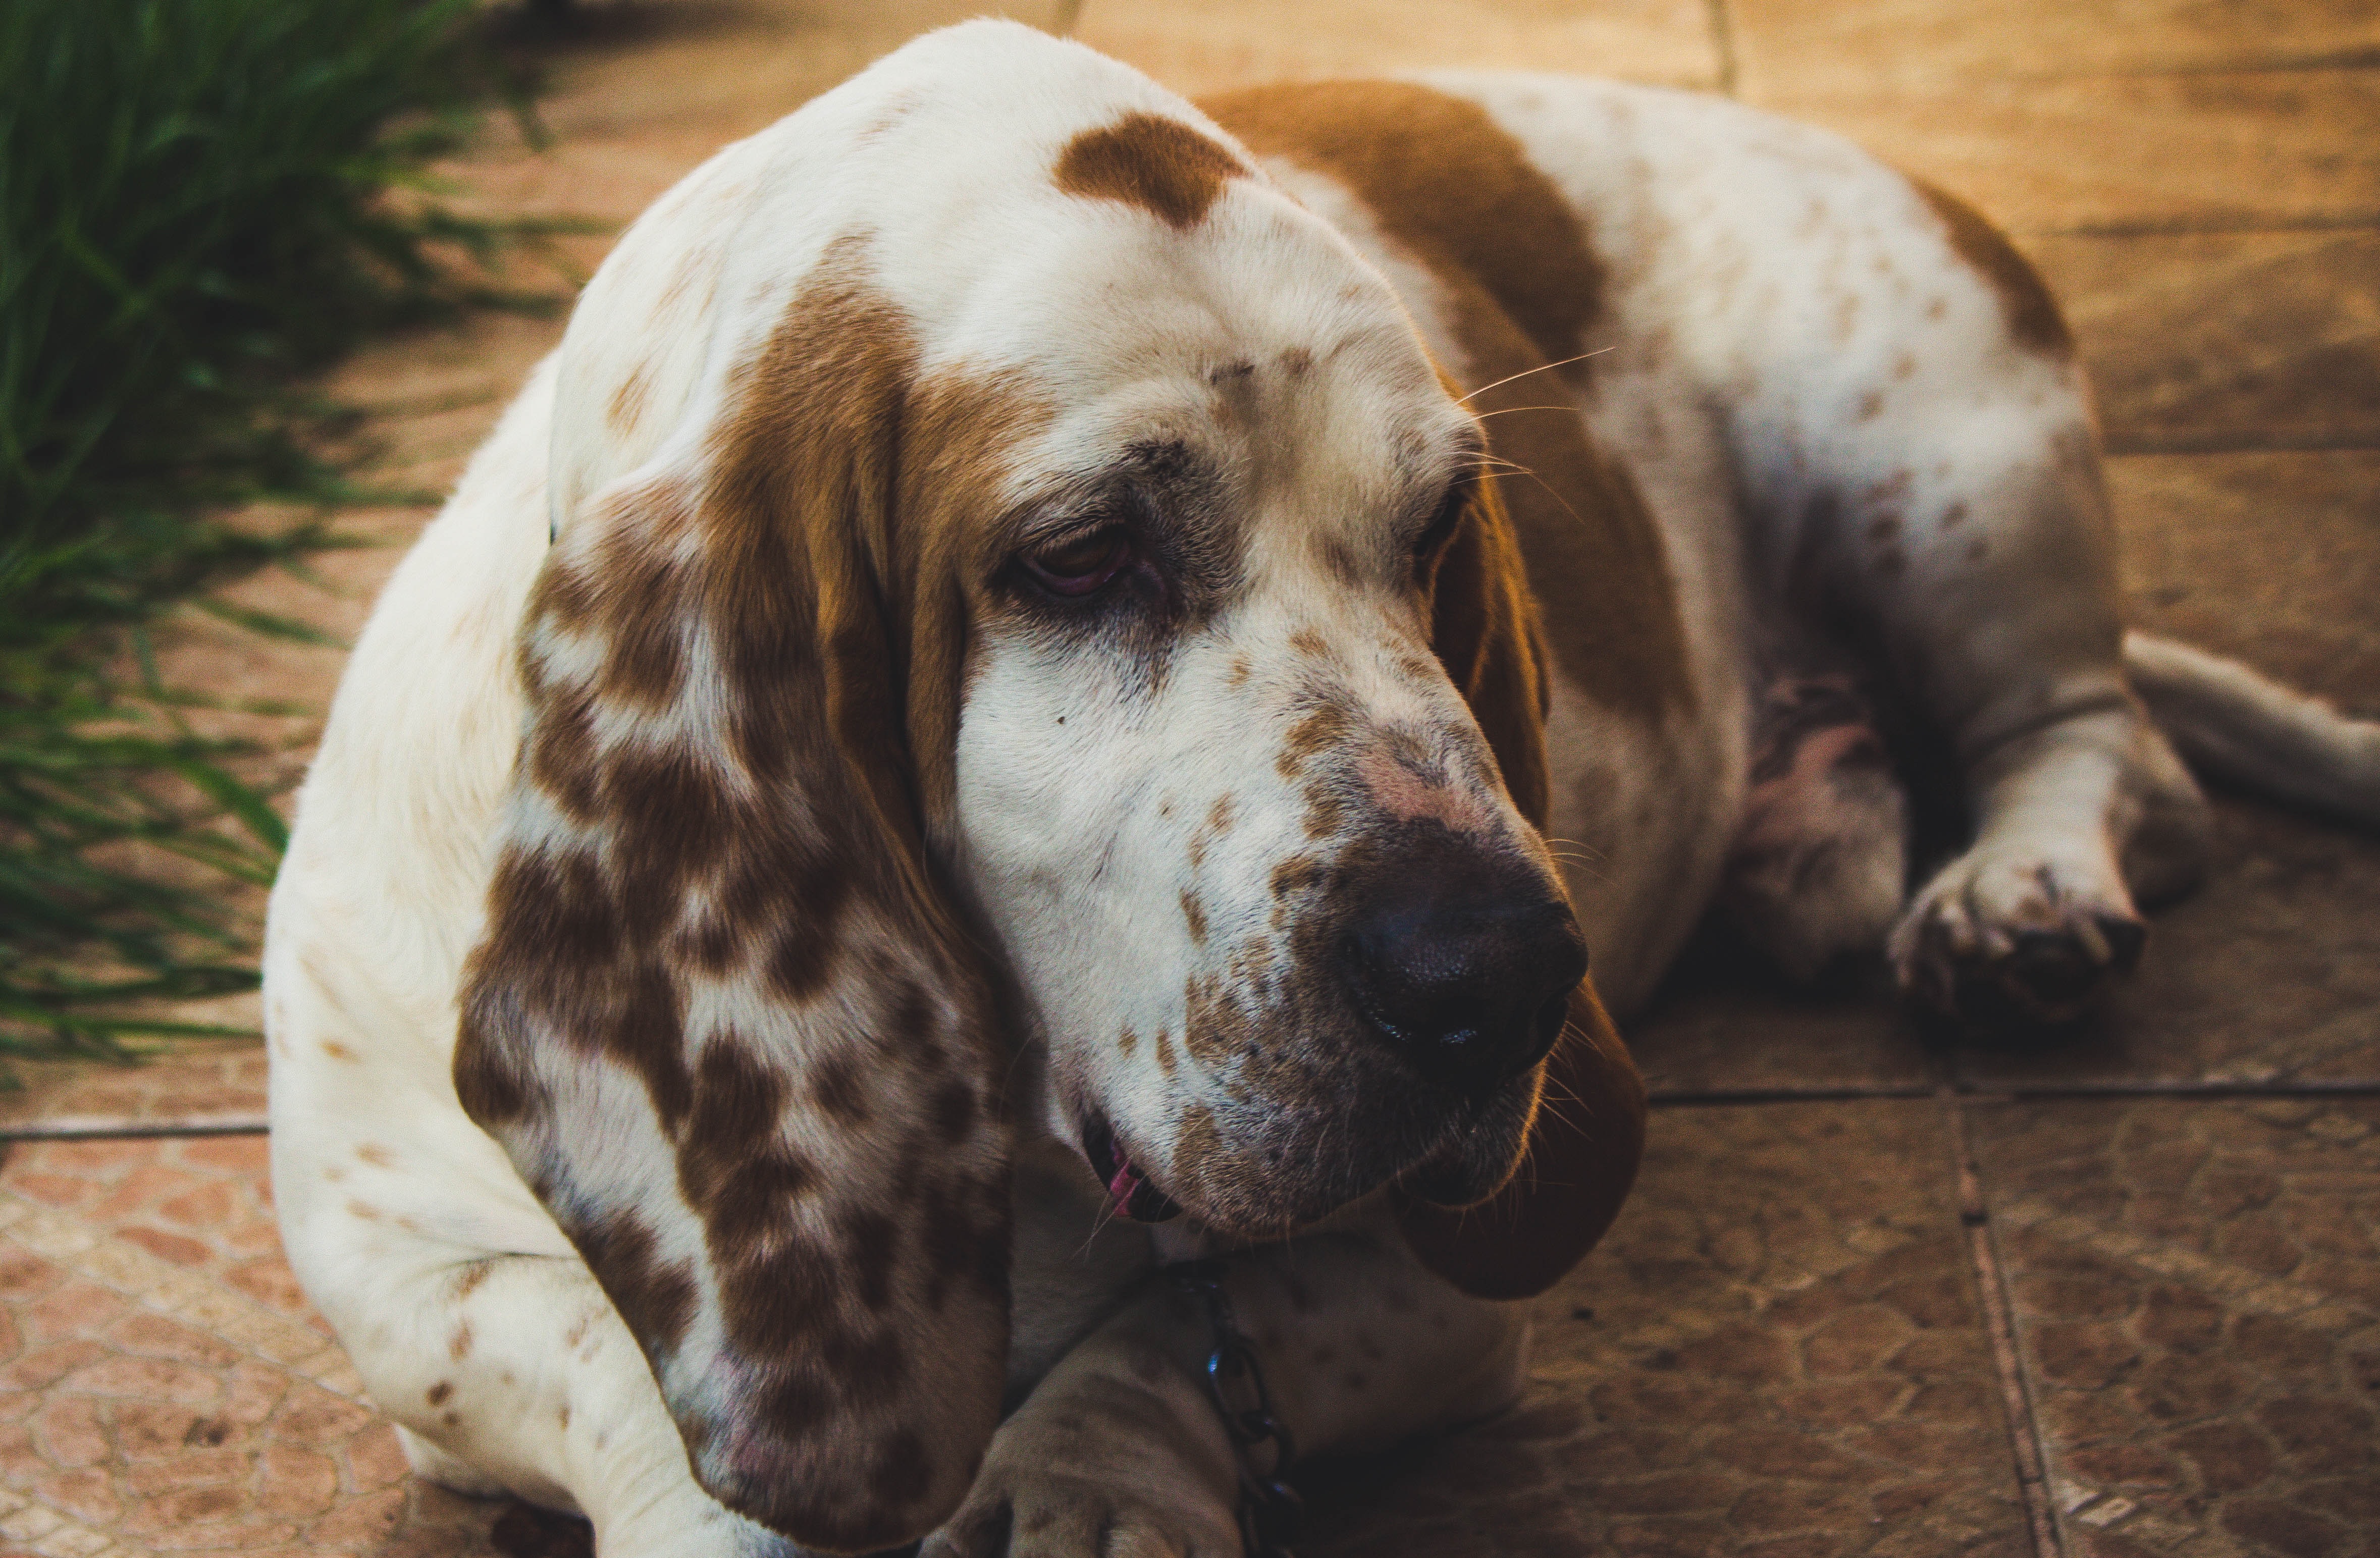
dog, mammal, vertebrate, dog breed, canidae, carnivore, sporting group, snout, gascon saintongeois, braque d auvergne